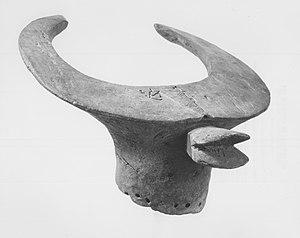
Les Mama sont une population d'Afrique de l'Ouest établi au Nigeria, principalement au centre du pays, dans l'État du Plateau.